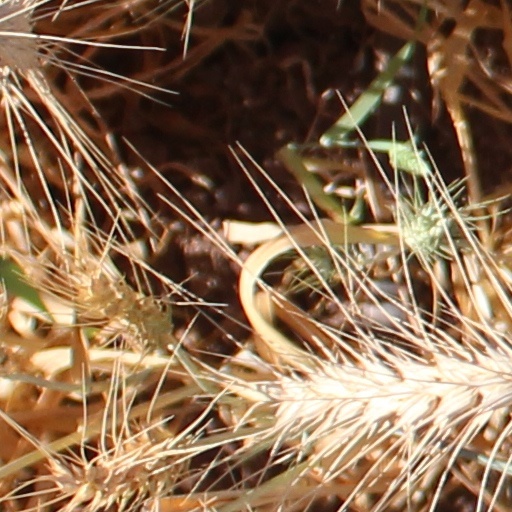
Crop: wheat